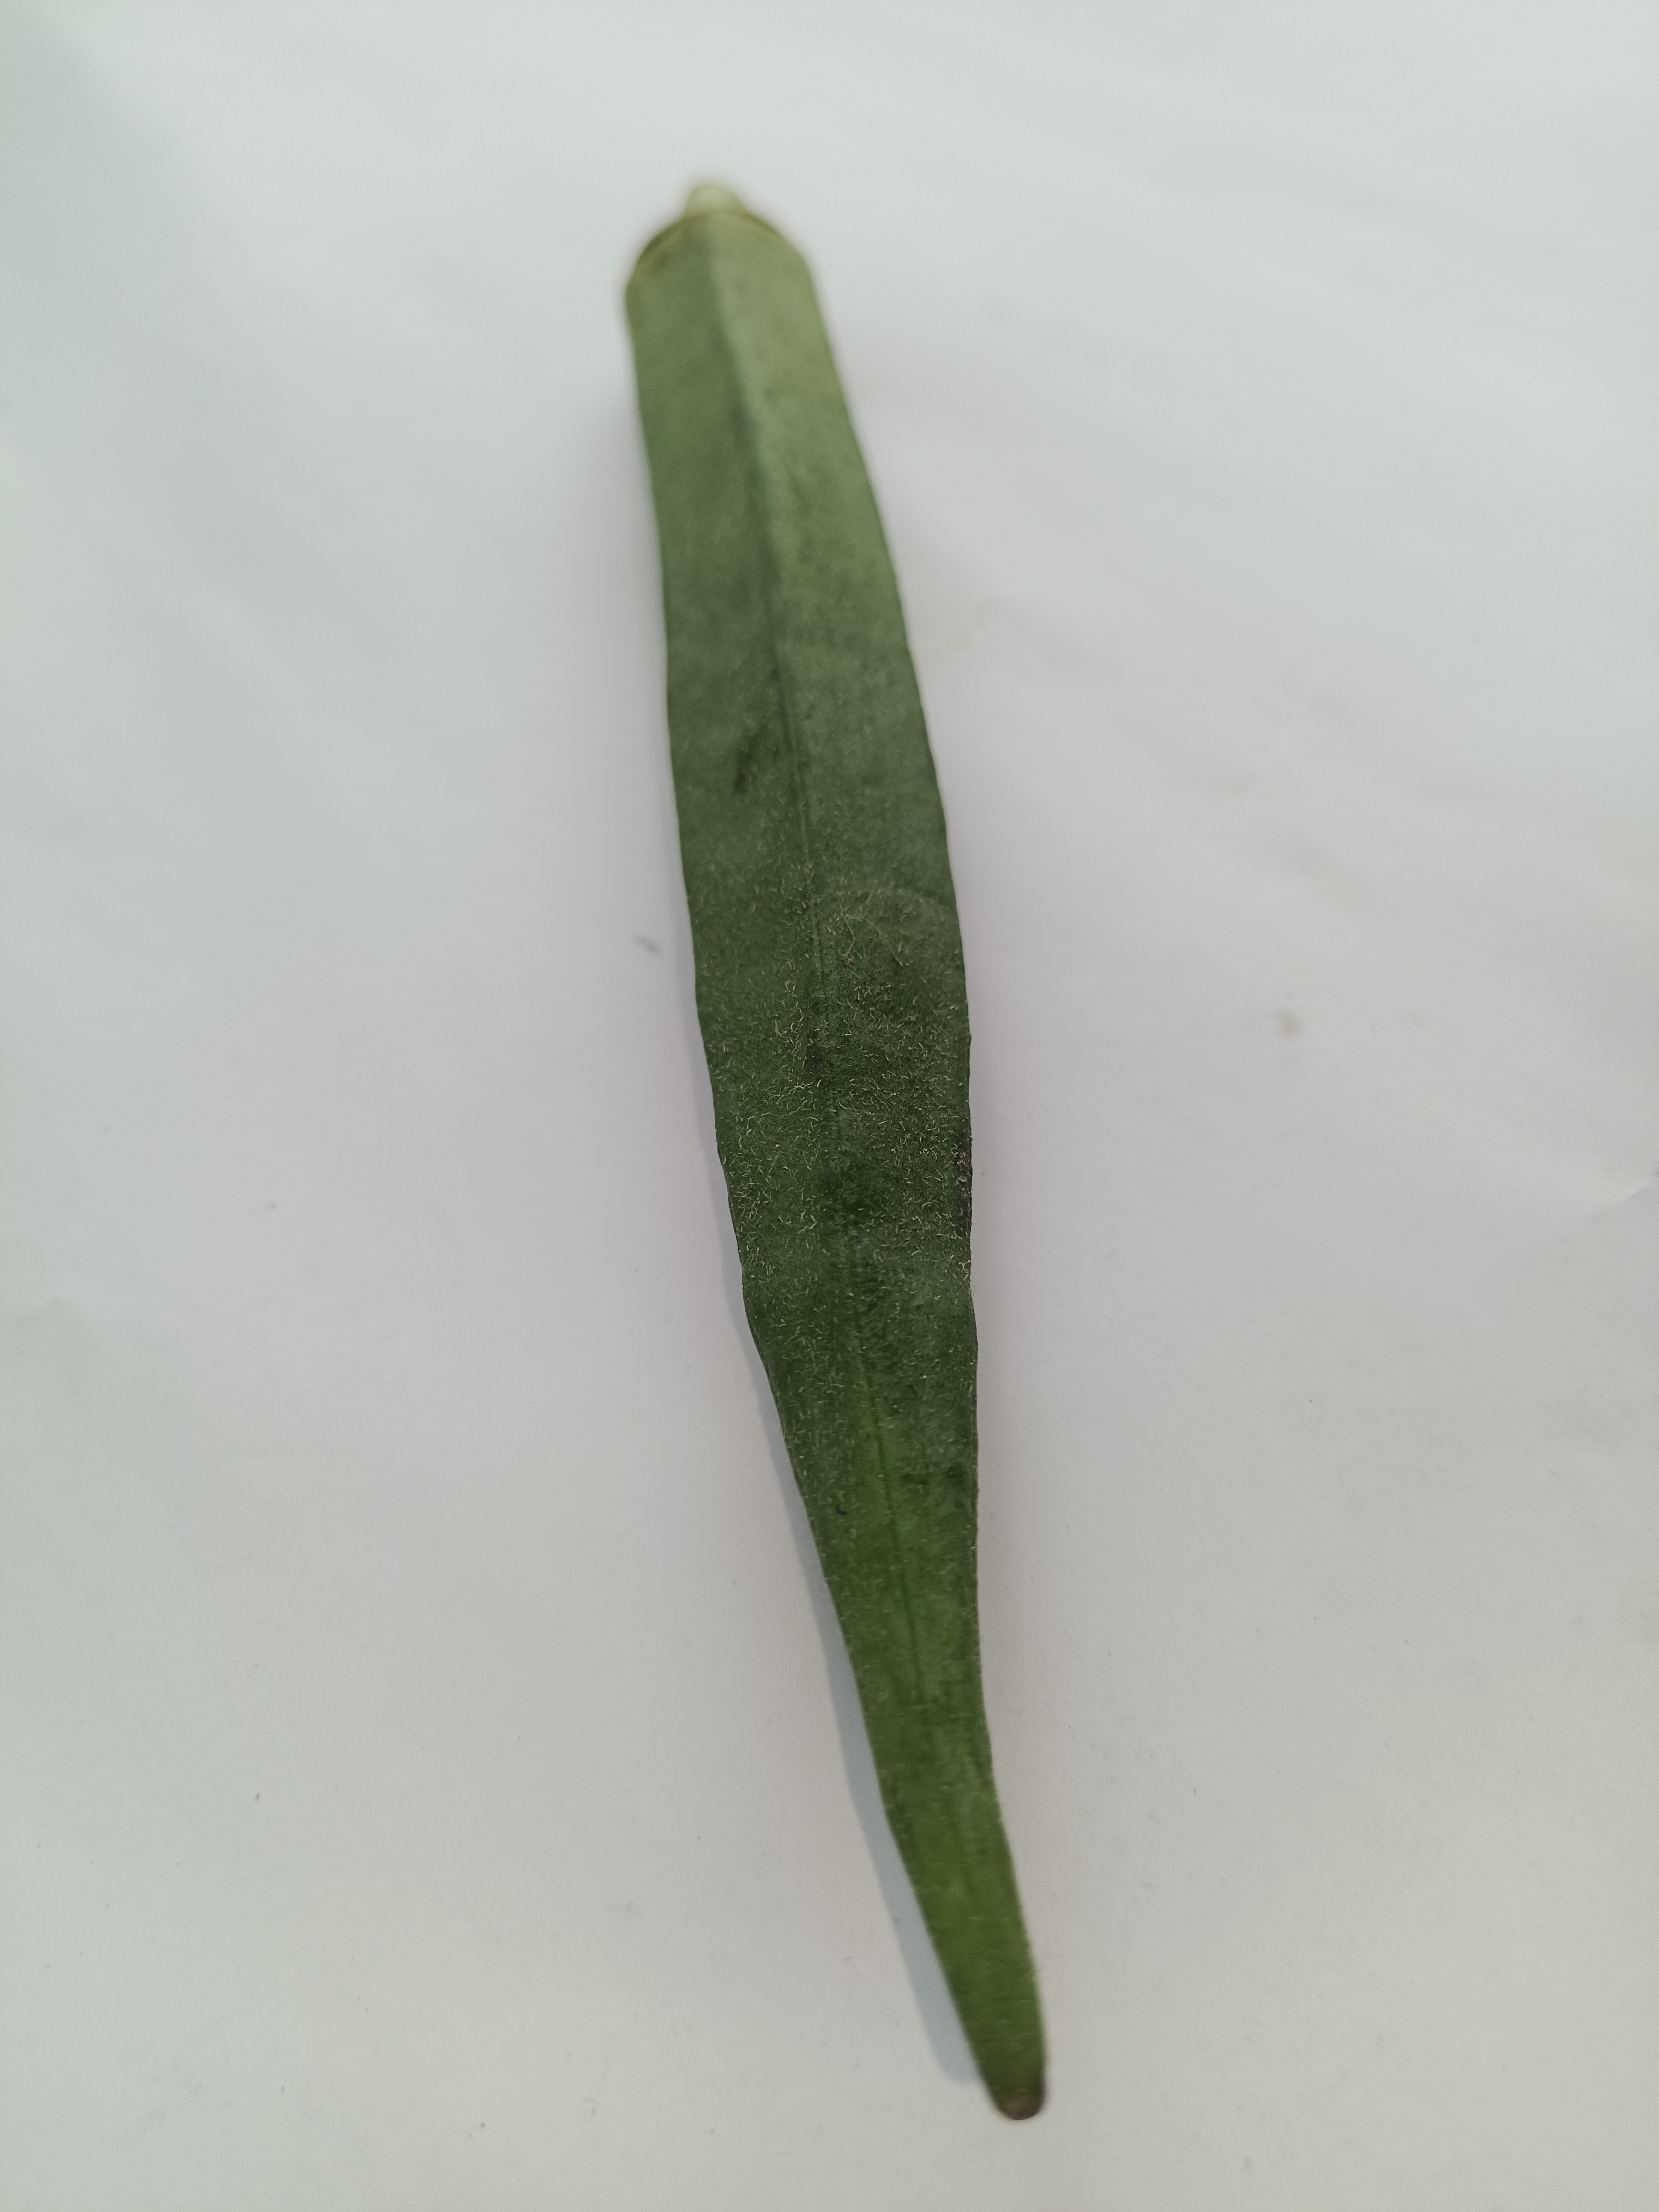
Label: Abelmoschus esculentus